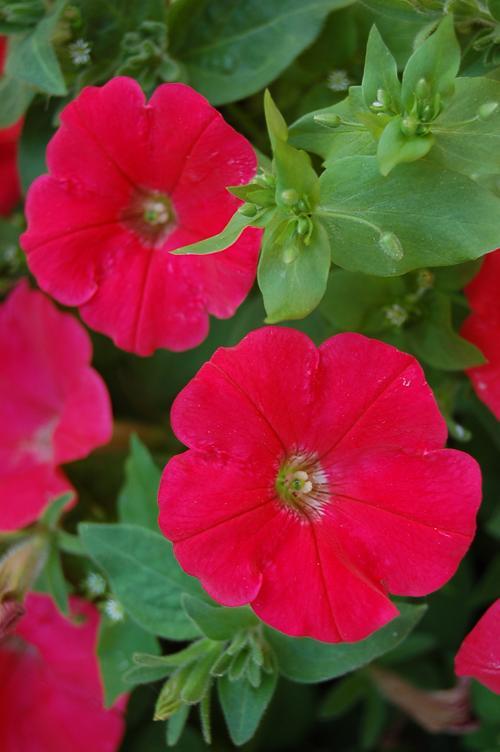
Label: petunia